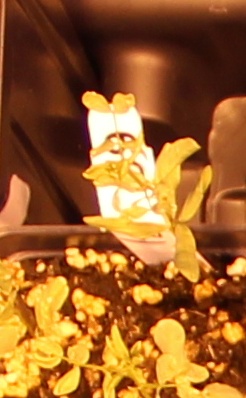
Label: Lentil